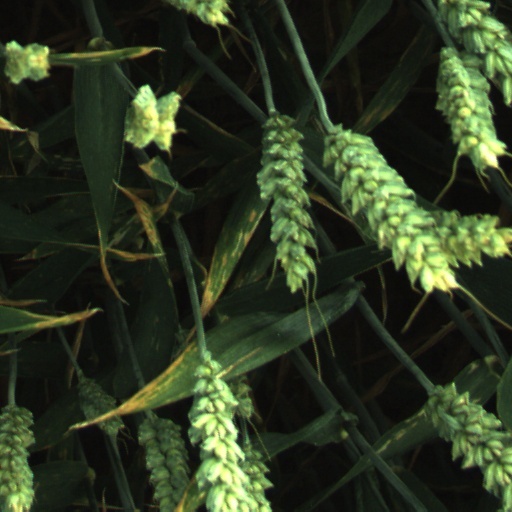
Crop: wheat